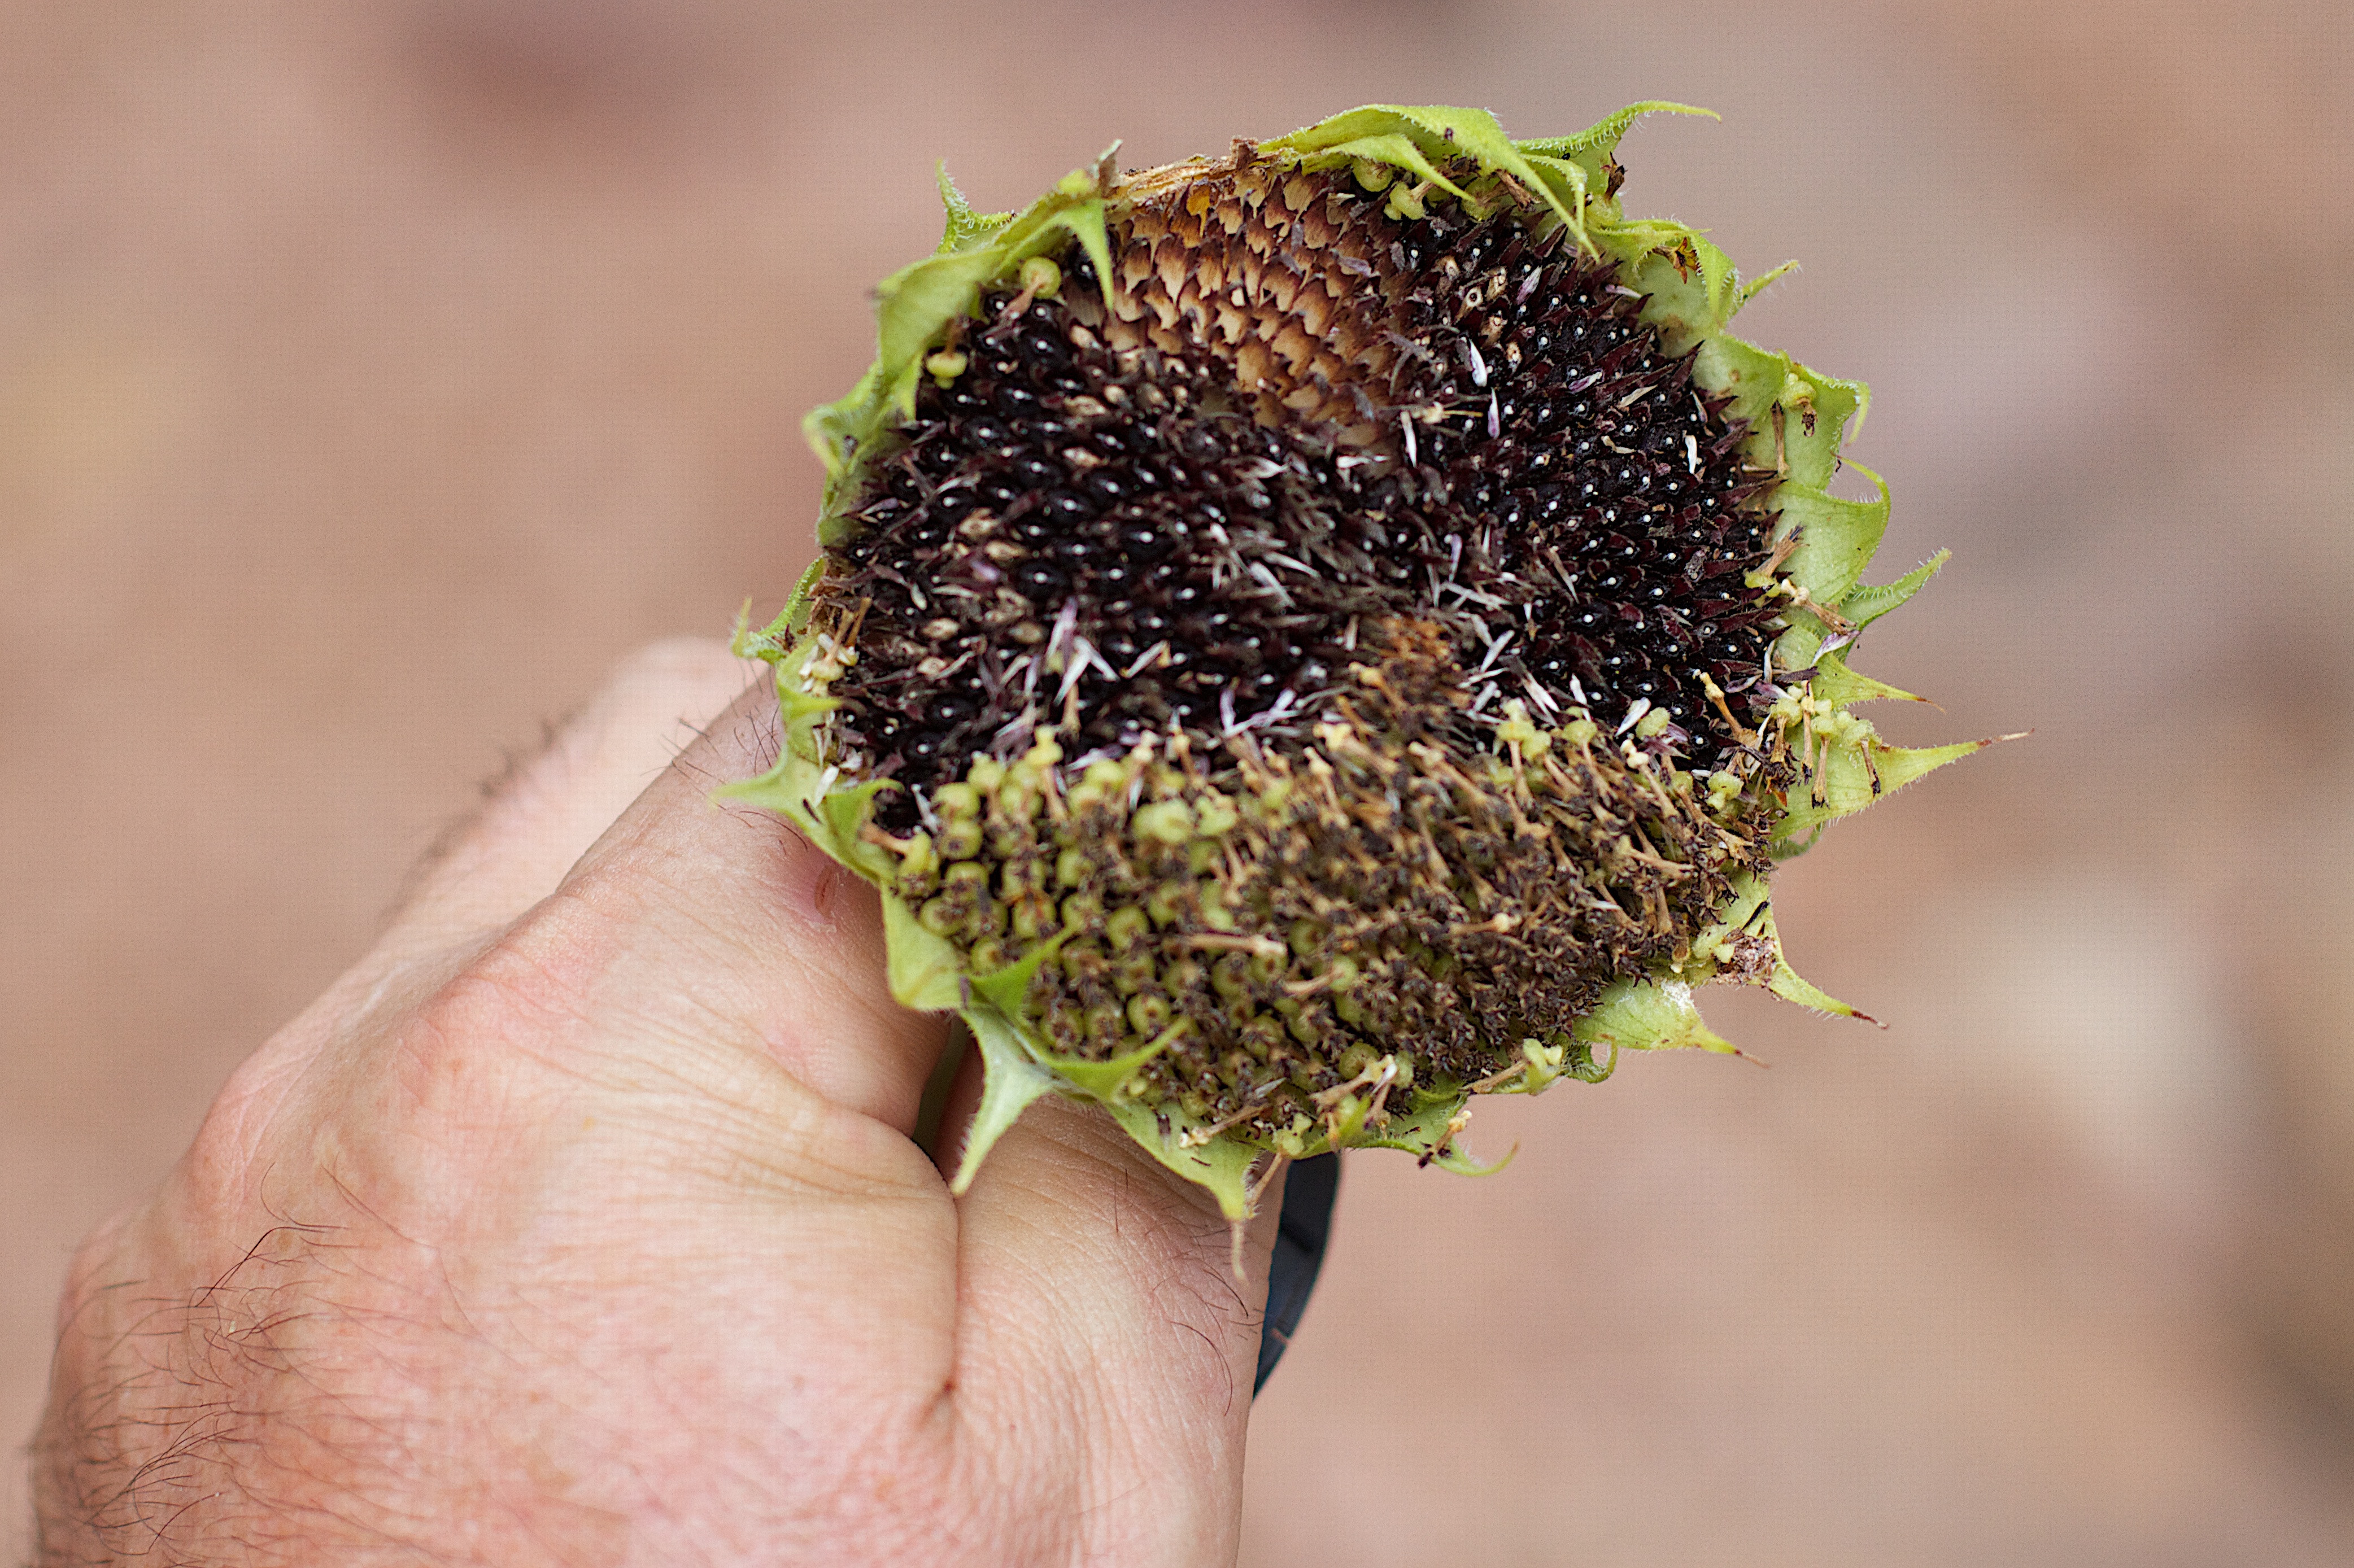
plant, leaf, flower, food, green, produce, insect, soil, botany, flora, fauna, close up, macro photography, flowering plant, land plant, thorns spines and prickles